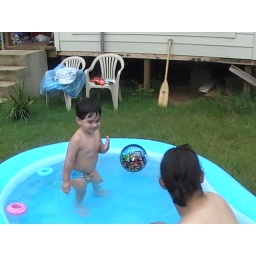
Konrad and daddy play with the water balls in the pool